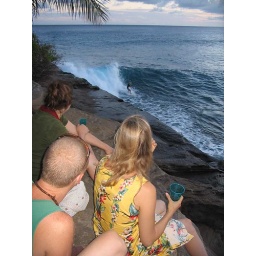
At The Wall in Hawaii Kai, Oahu where the waves compress on the rock wall and the surfers love it